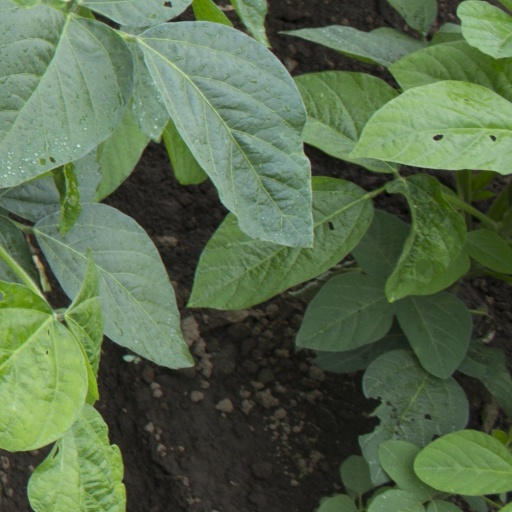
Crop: soybean